Angoulins

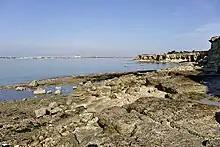
Chay Point at Angoulins-sur-Mer, a popular place for geologists

The coastal cliffs are located all around the Chay Point and form a limestone peninsula - a sharp promontory jutting into the ocean. Layers of alternating beds of oolitic marl and limestone can be seen on the cliffs that line the coast from La Rochelle to Angoulins-sur-Mer. They are highlighted by thick layers of white rocks alternating with layers of very friable sand and mud, formed during glacial periods, also with layers containing various corals from tropical periods. Chay Point, about five kilometres south of La Rochelle, contains many fossils of marine animals and is an especially famous place of palaeontological studies.